Dimitrije Levajac

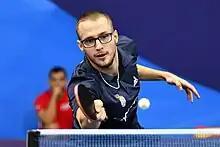

Dimitrije Levajac (born 14 August 2001) is a Serbian table tennis player who competed in 2020 Summer Olympics in men's singles and men's team. He was eliminated in singles in first round by Russian table tennis player Kirill Skachkov. He also competes in the Team Tournament.